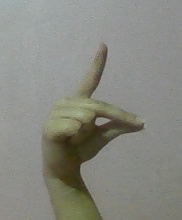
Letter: ta